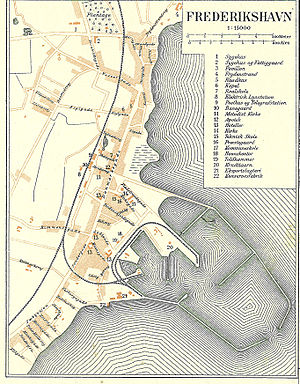
Frederikshavn Station
Frederikshavn omkring år 1900
Frederikshavn fra Kort over Hjørring- og Aalborg Amter III
Frederikshavn Station er en dansk jernbanestation i Frederikshavn i Vendsyssel. Stationen er endestation på både Vendsysselbanen og Skagensbanen og betjenes af Nordjyske Jernbaner.